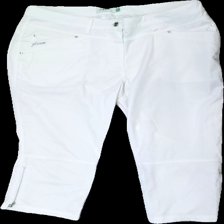
View: front
Type: Trousers
Category: Ladies
Brand: Not in the list
Brand text on label: XDS (by Daily Sports)
Colors: White
Material: 82% poly, 18% acry
Cut: Regular
Size: 42
Season: Summer
Stains: Minor
Price range: <50
Recommended usage: Export
Description: White capri trousers from XDS by Daily Sports, size 42. Poor condition.